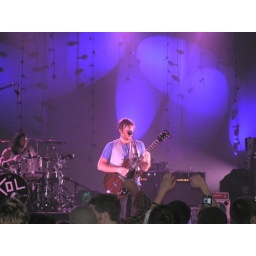
MSU Auditorium, taken by the girl standing in front of us.